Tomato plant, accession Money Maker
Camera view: tilt-top (135 deg); turntable rotation: 0 degrees
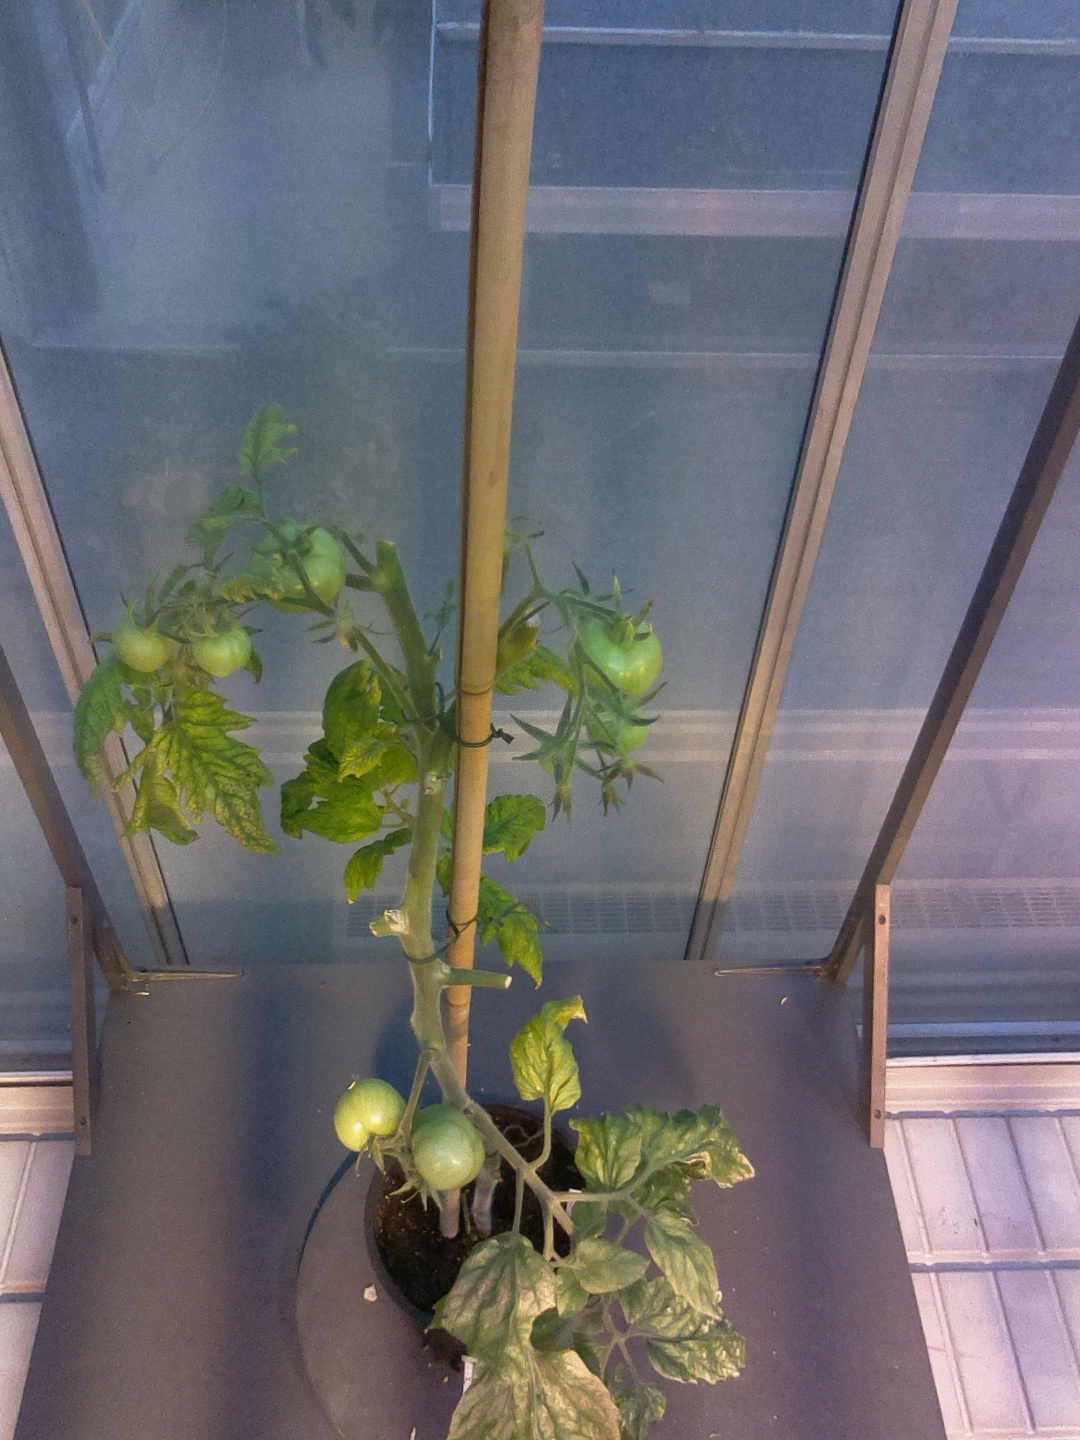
BBCH growth stage 79: 90% -100% of final fruit size